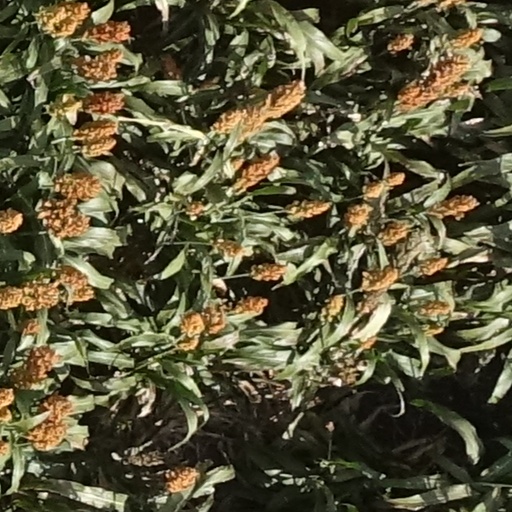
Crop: sorghum